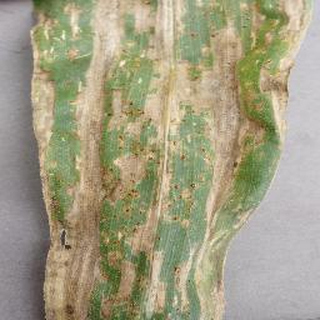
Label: corn_cercospora_leaf_spot